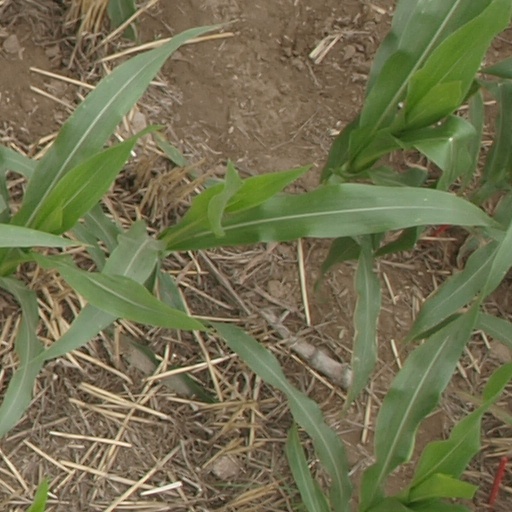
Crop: maize; corn